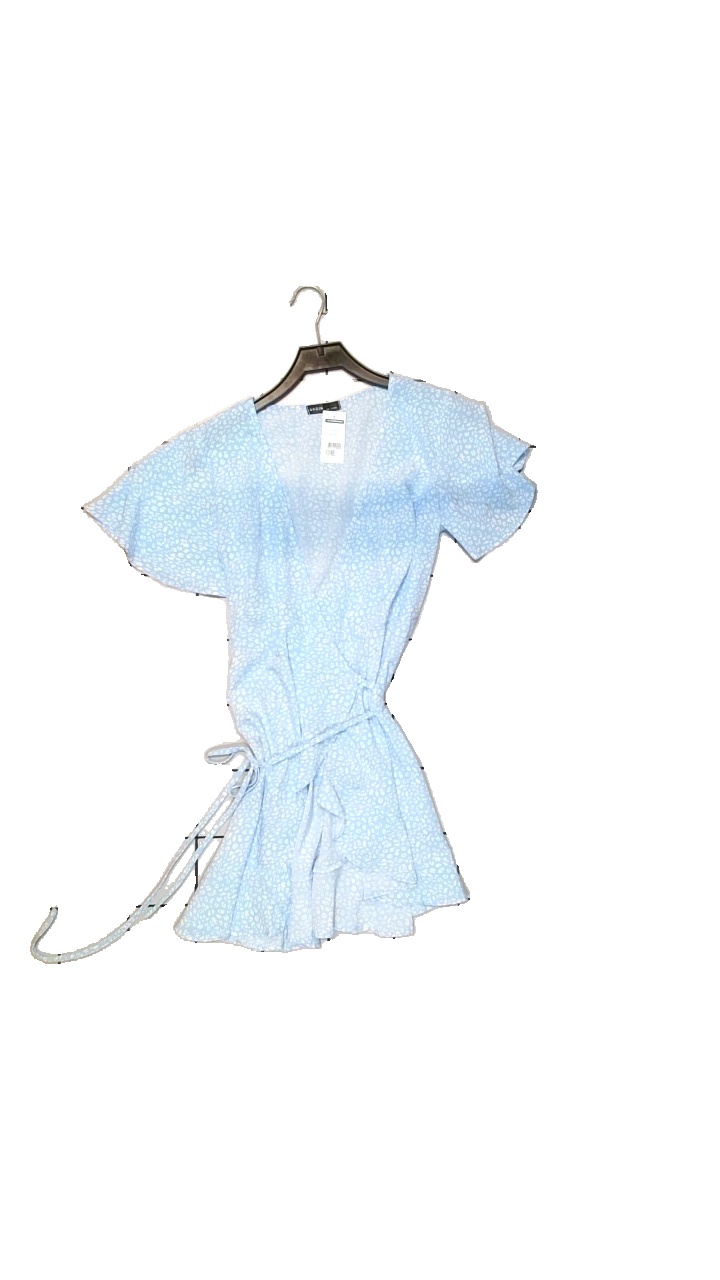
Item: Dress (Ladies)
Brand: Shein
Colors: Blue, White, Multicolor
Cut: Loose, V-collar
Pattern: Animal print
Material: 100% polyester
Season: Summer
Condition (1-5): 5
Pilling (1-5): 5
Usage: Reuse
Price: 50-100